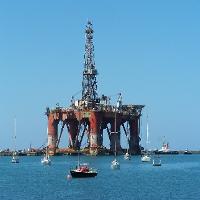
Weather: sun or clear